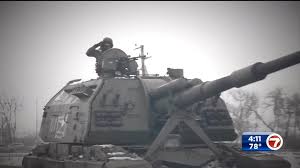
Label: 2S19_MSTA